Coolmore Stud Stakes

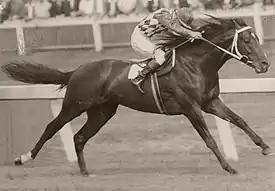
Comic Court, 1948 winner

The Coolmore Stud Stakes, registered as the Ascot Vale Stakes, is a Victoria Racing Club Group 1 Thoroughbred horse race for three-year-olds, at set weights, run over 1200 metres at Flemington Racecourse, Melbourne, Australia, on Victoria Derby Day. Total prize money is A$2,000,000.